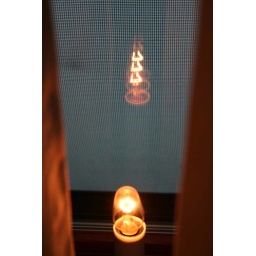
reflection of a candle in a window back home